Elephant and Castle

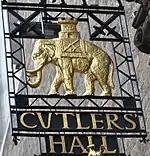
The crest of the Worshipful Company of Cutlers.

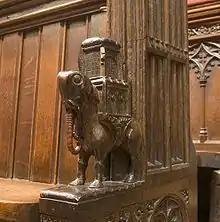
The "elephant and castle" from the 14th-century choir stalls in Chester Cathedral

The name "Elephant and Castle" is derived from the name of a pub/coaching inn located at this major crossroad. The earliest surviving record of this name in relation to this area appears in the Court Leet Book of the Manor of Walworth, which met at "Elephant and Castle, Newington" on 21 March 1765.